Anthony Beilenson

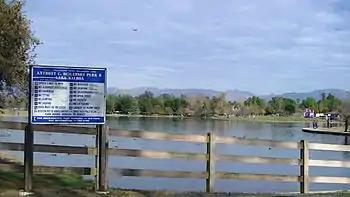
Balboa Lake in Anthony C. Beilenson Park

In 1998, in tribute to his long career of community and government service to California, Lake Balboa Park, in Van Nuys was renamed the "Anthony C. Beilenson Park". The park, which is located along Balboa Boulevard in Van Nuys, is an water recreation facility, with Balboa Lake at its center, and containing a universally accessible playground. The artificial lake is supplied with reclaimed water from the Donald C. Tillman Water Reclamation Plant.